Hurricane Diana

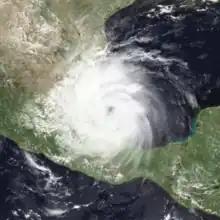
Diana at peak intensity near landfall in Mexico on August 7

Hurricane Diana was a deadly tropical cyclone which made landfall in Mexico in August 1990. The fourth named storm and second hurricane of the season, Diana developed from a tropical wave in the southwestern Caribbean on August 4. Forming as a tropical depression, the system brushed Honduras before intensifying into a tropical storm the following day. Continuing to gradually strengthen, Diana made its first landfall in Mexico's Yucatán Peninsula as a strong tropical storm late on August 5. The cyclone weakened slightly due to land interaction, before emerging into the Bay of Campeche on August 6. Once over water, warm sea surface temperatures allowed Diana to quickly become a hurricane and later peak as a Category 2 on the Saffir–Simpson hurricane scale on August 7. Shortly thereafter, the storm made landfall near Tampico, Tamaulipas, with winds of . Rapid weakening ensued once the storm moved over the high terrain of Mexico, with Diana diminishing to a tropical depression roughly 24 hours after moving onshore. The cyclone later emerged into the Gulf of California on August 9 shortly before dissipating. The remnant disturbance was monitored until losing its identity over Arizona on August 14.